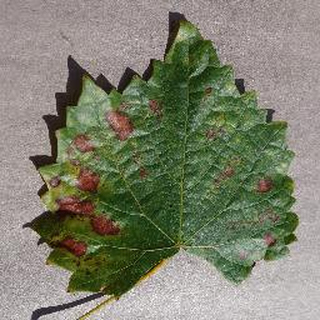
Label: grape_esca_black_measles